Gerty Dambury

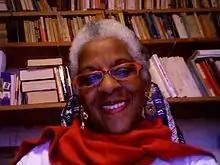
Gerty Dambury (2012)

Gerty Dambury (born 1957) is a writer, educator and theatre director from Guadeloupe. Since 1981, she has written several plays including "Lettres indiennes" (1996) translated as "Crosscurrents" (1997). Her first novel "Les rétifs" (2012) appeared in English as "The Restless" in 2018. It is centred on the police violence in French Guadeloupe in 1967. For her play "Le rêve de William Alexander Brown", she was awarded the Prix Carbet de la Caraïbe et du Tout-Monde in 2015.